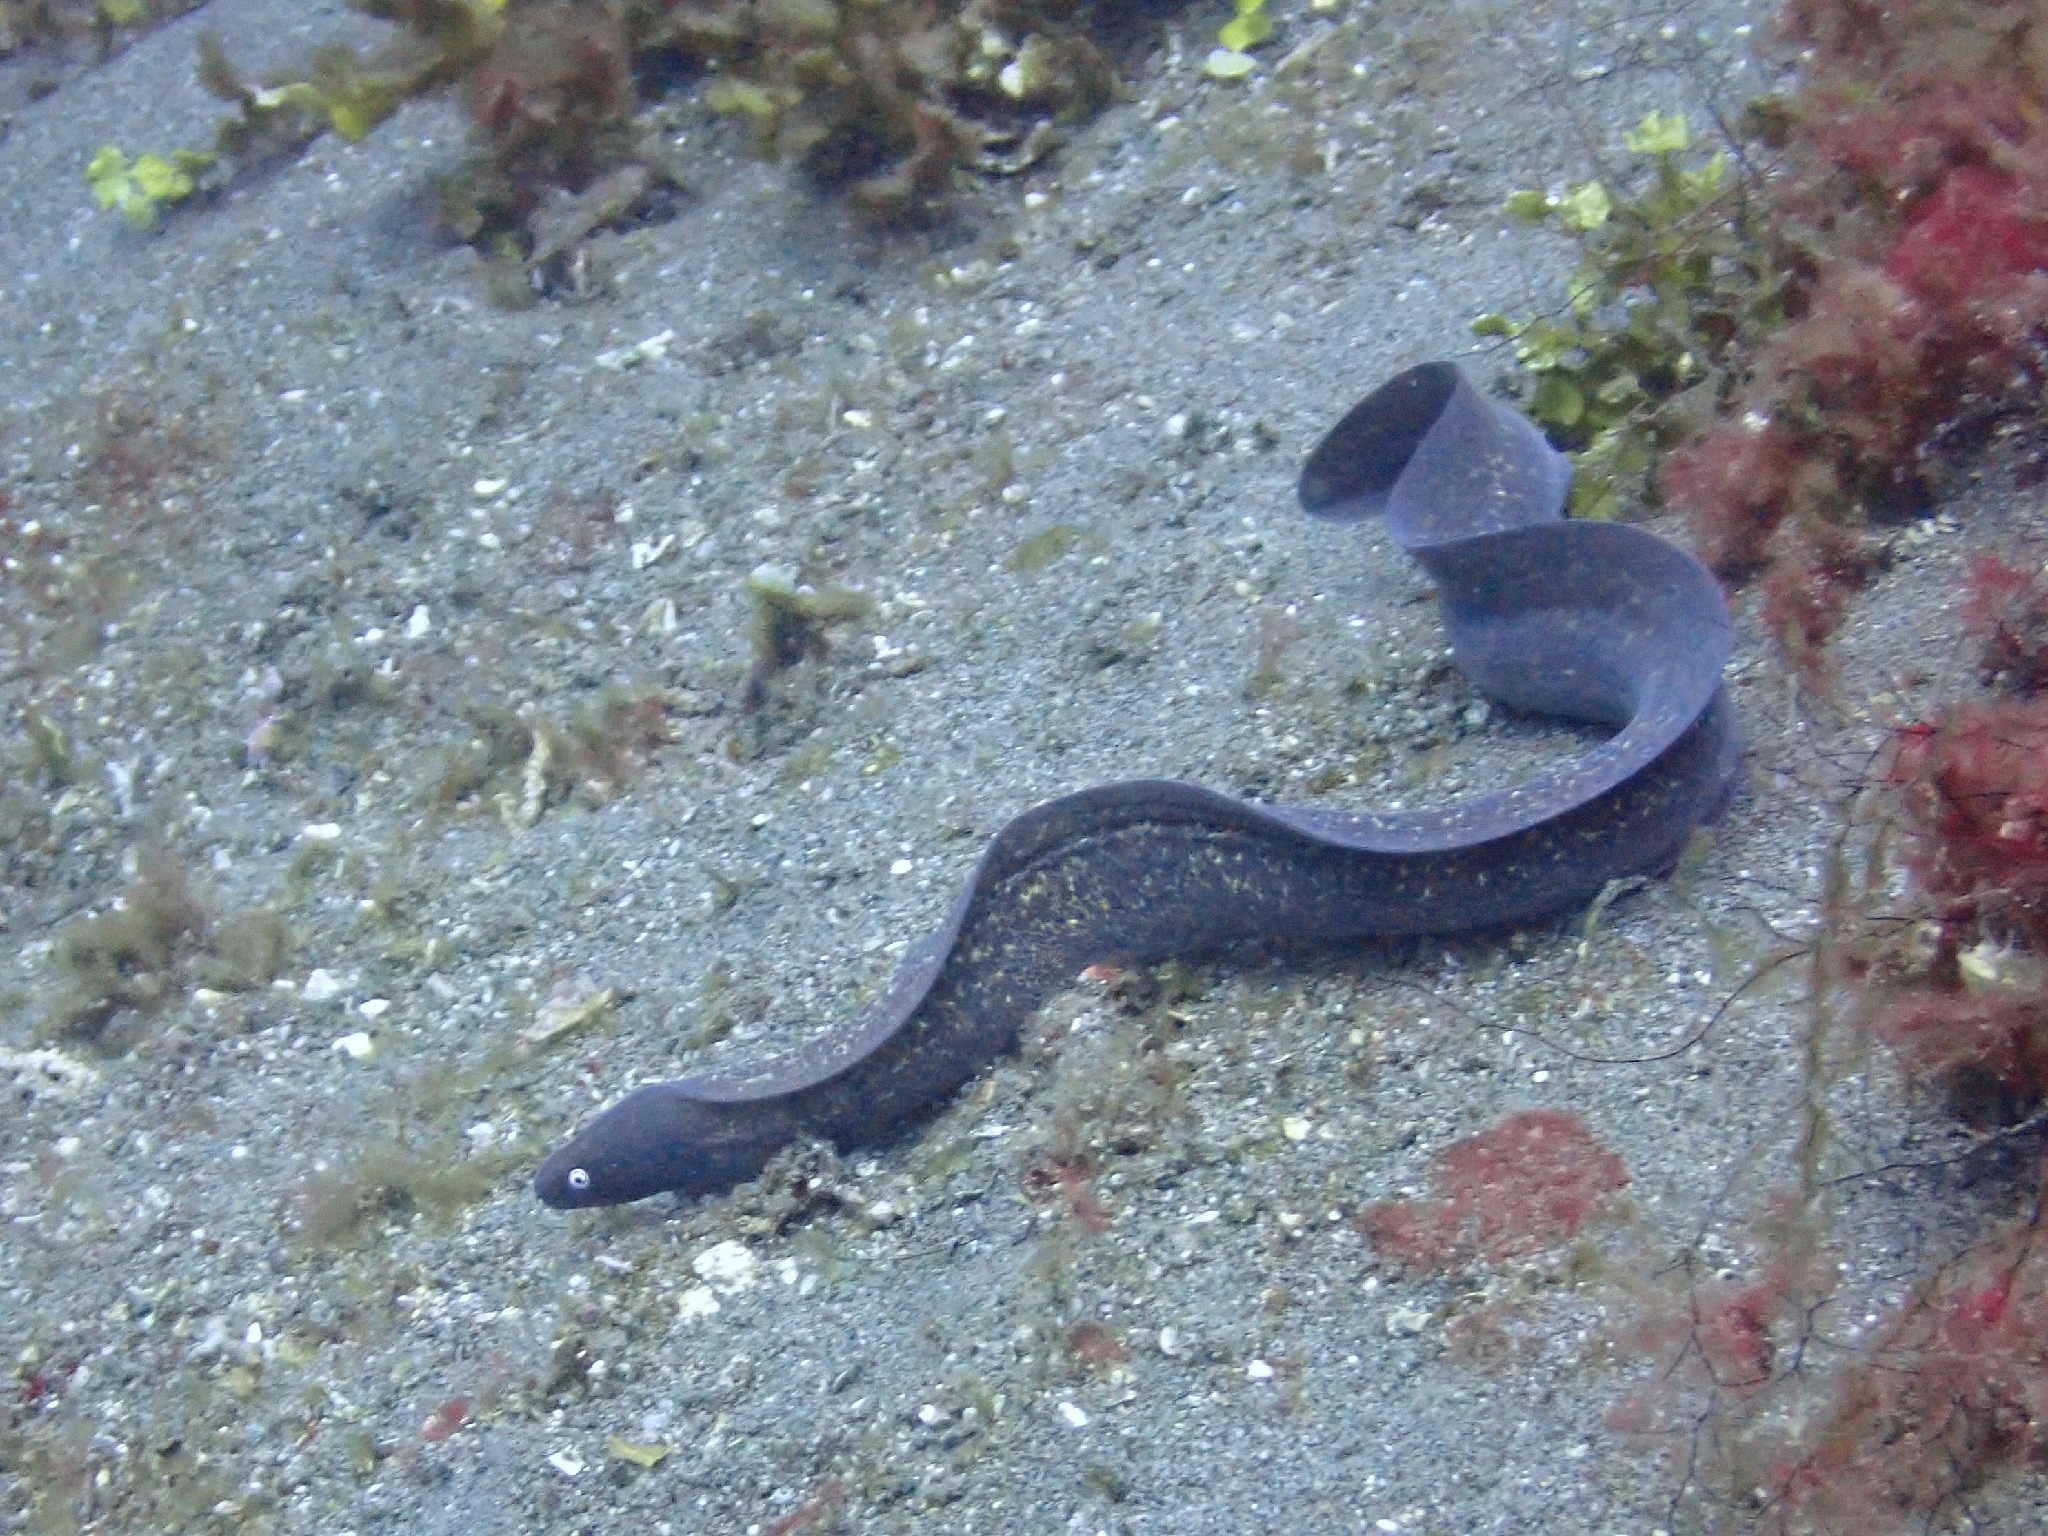
fish (species not among the labelled classes)